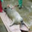
Label: seal